Disco Boy (film)

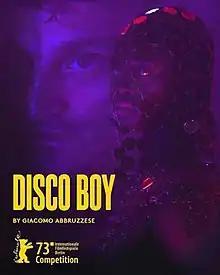
Italian theatrical release poster

Disco Boy is a 2023 drama film written and directed by Giacomo Abbruzzese in his feature directorial debut and starring Franz Rogowski, Morr Ndiaye, Laetitia Ky, Leon Lučev, Matteo Olivetti, Robert Więckiewicz and Michał Balicki. The film depicts the intertwined stories of Aleksei (Rogowski), a member of the French Foreign Legion; and of Jomo (Ndiaye), a guerrilla fighter in a village in the Niger Delta. It was selected to compete for the Golden Bear at the 73rd Berlin International Film Festival, where it had its world premiere on 19 February 2023. Abbruzzese was also nominated for GWFF Best First Feature Award in the festival. The film was released in Italy on 9 March 2023, in France on 3 May 2023, in Belgium on 24 May 2023 and in Poland on 6 October 2023.